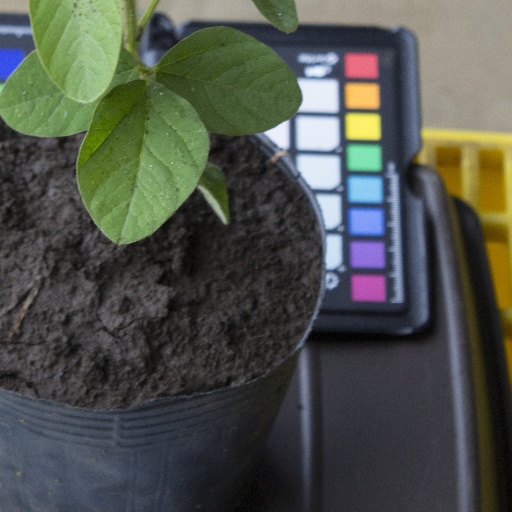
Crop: soybean